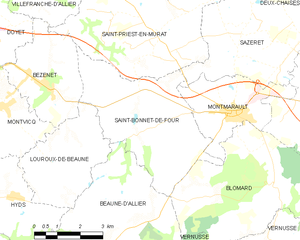
Carte des communes françaises: Saint-Bonnet-de-Four